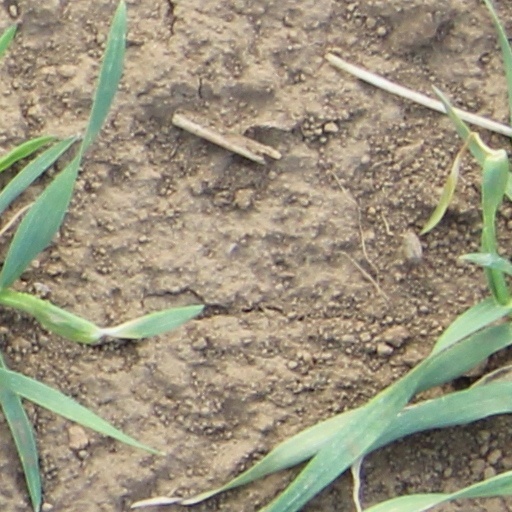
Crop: wheat